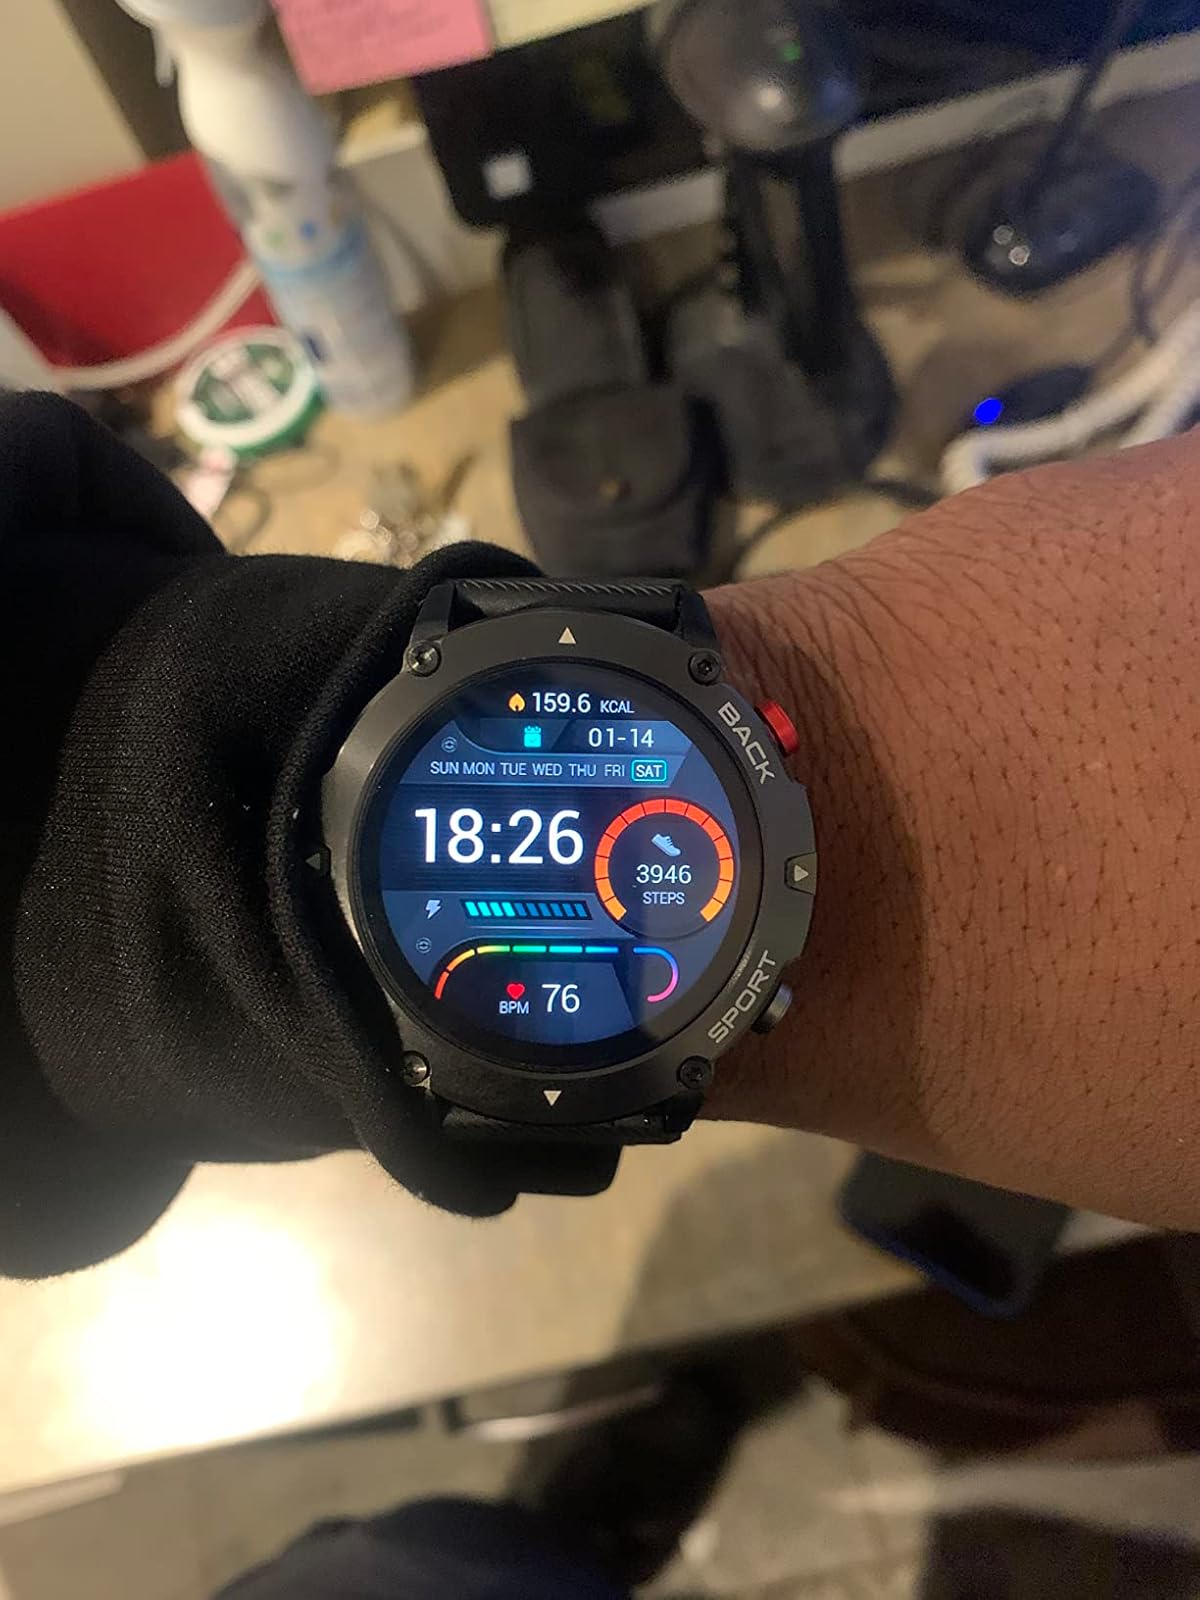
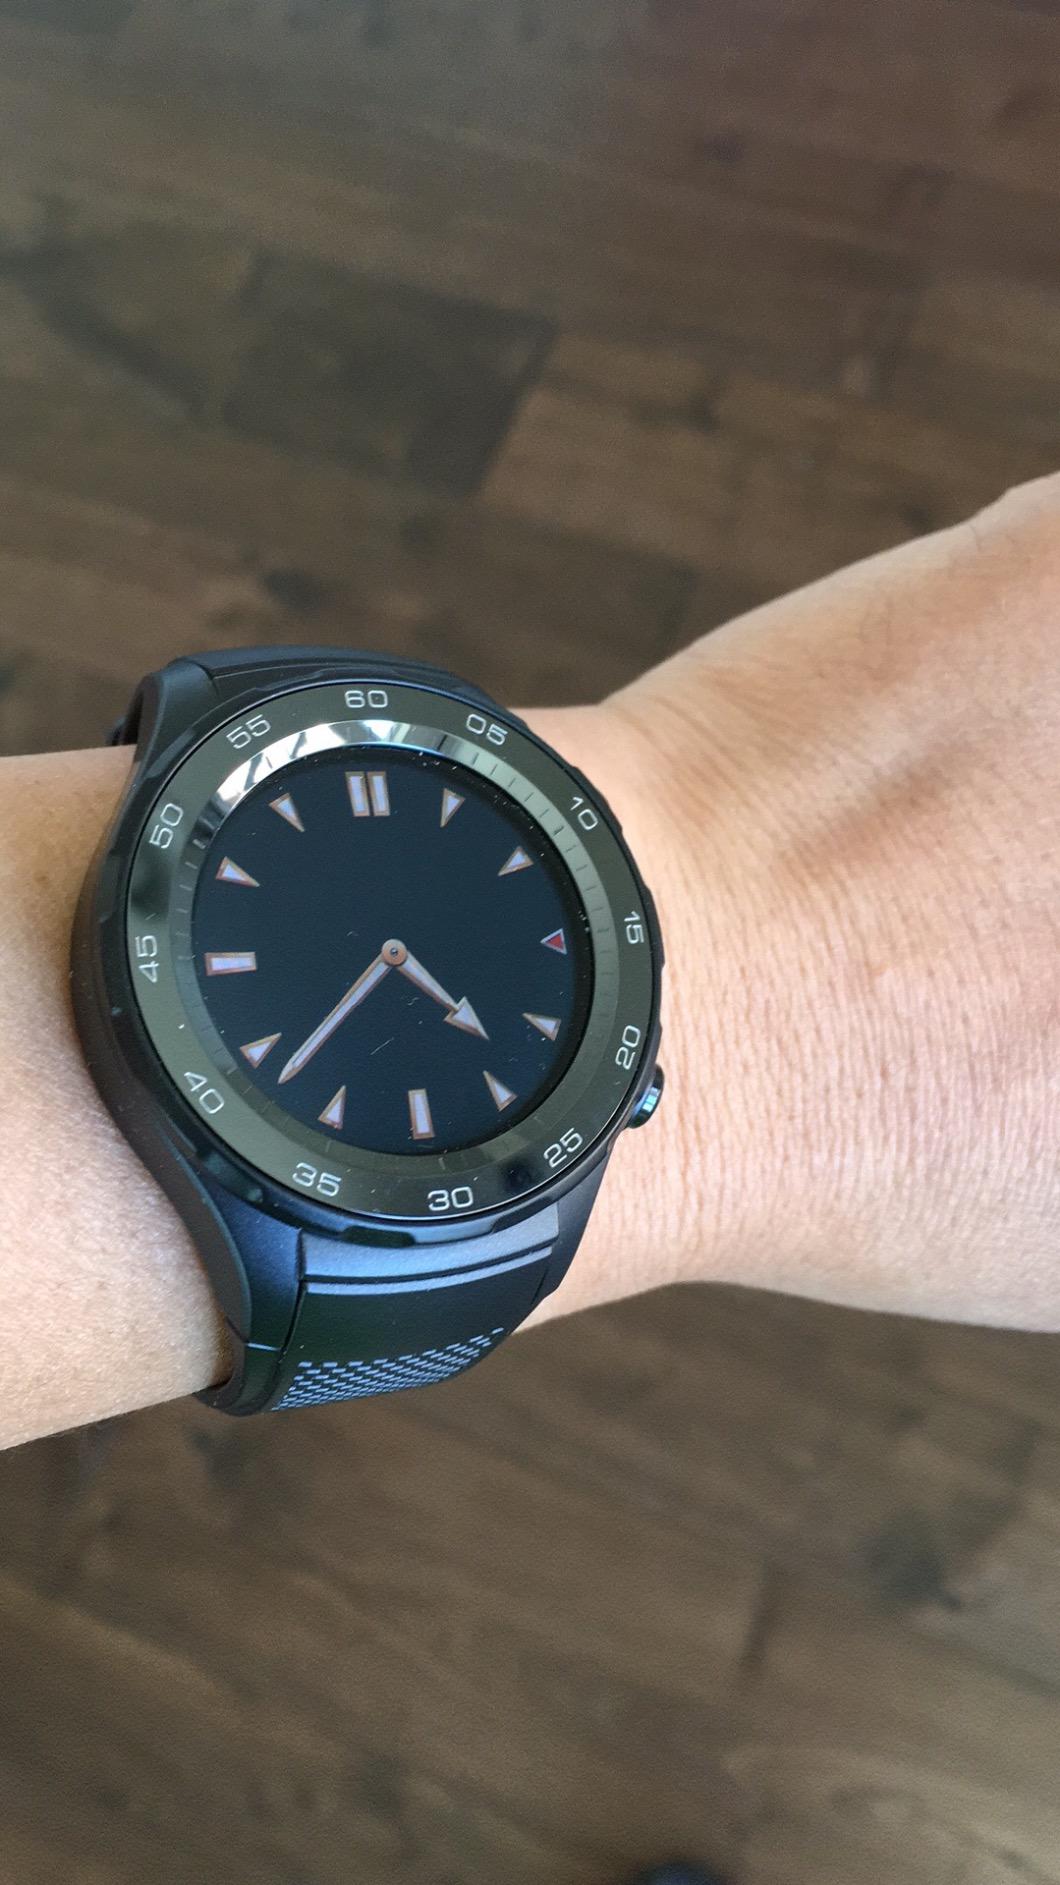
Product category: smartwatch
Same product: no